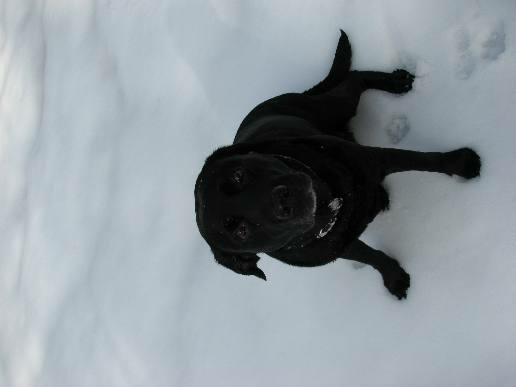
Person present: No